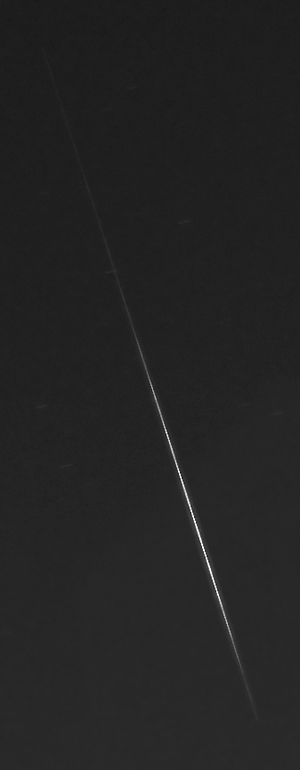
Un flash Iridium est un phénomène lumineux produit par la réflexion de la lumière du Soleil sur l'une des surfaces réfléchissantes d'un des satellites Iridium.